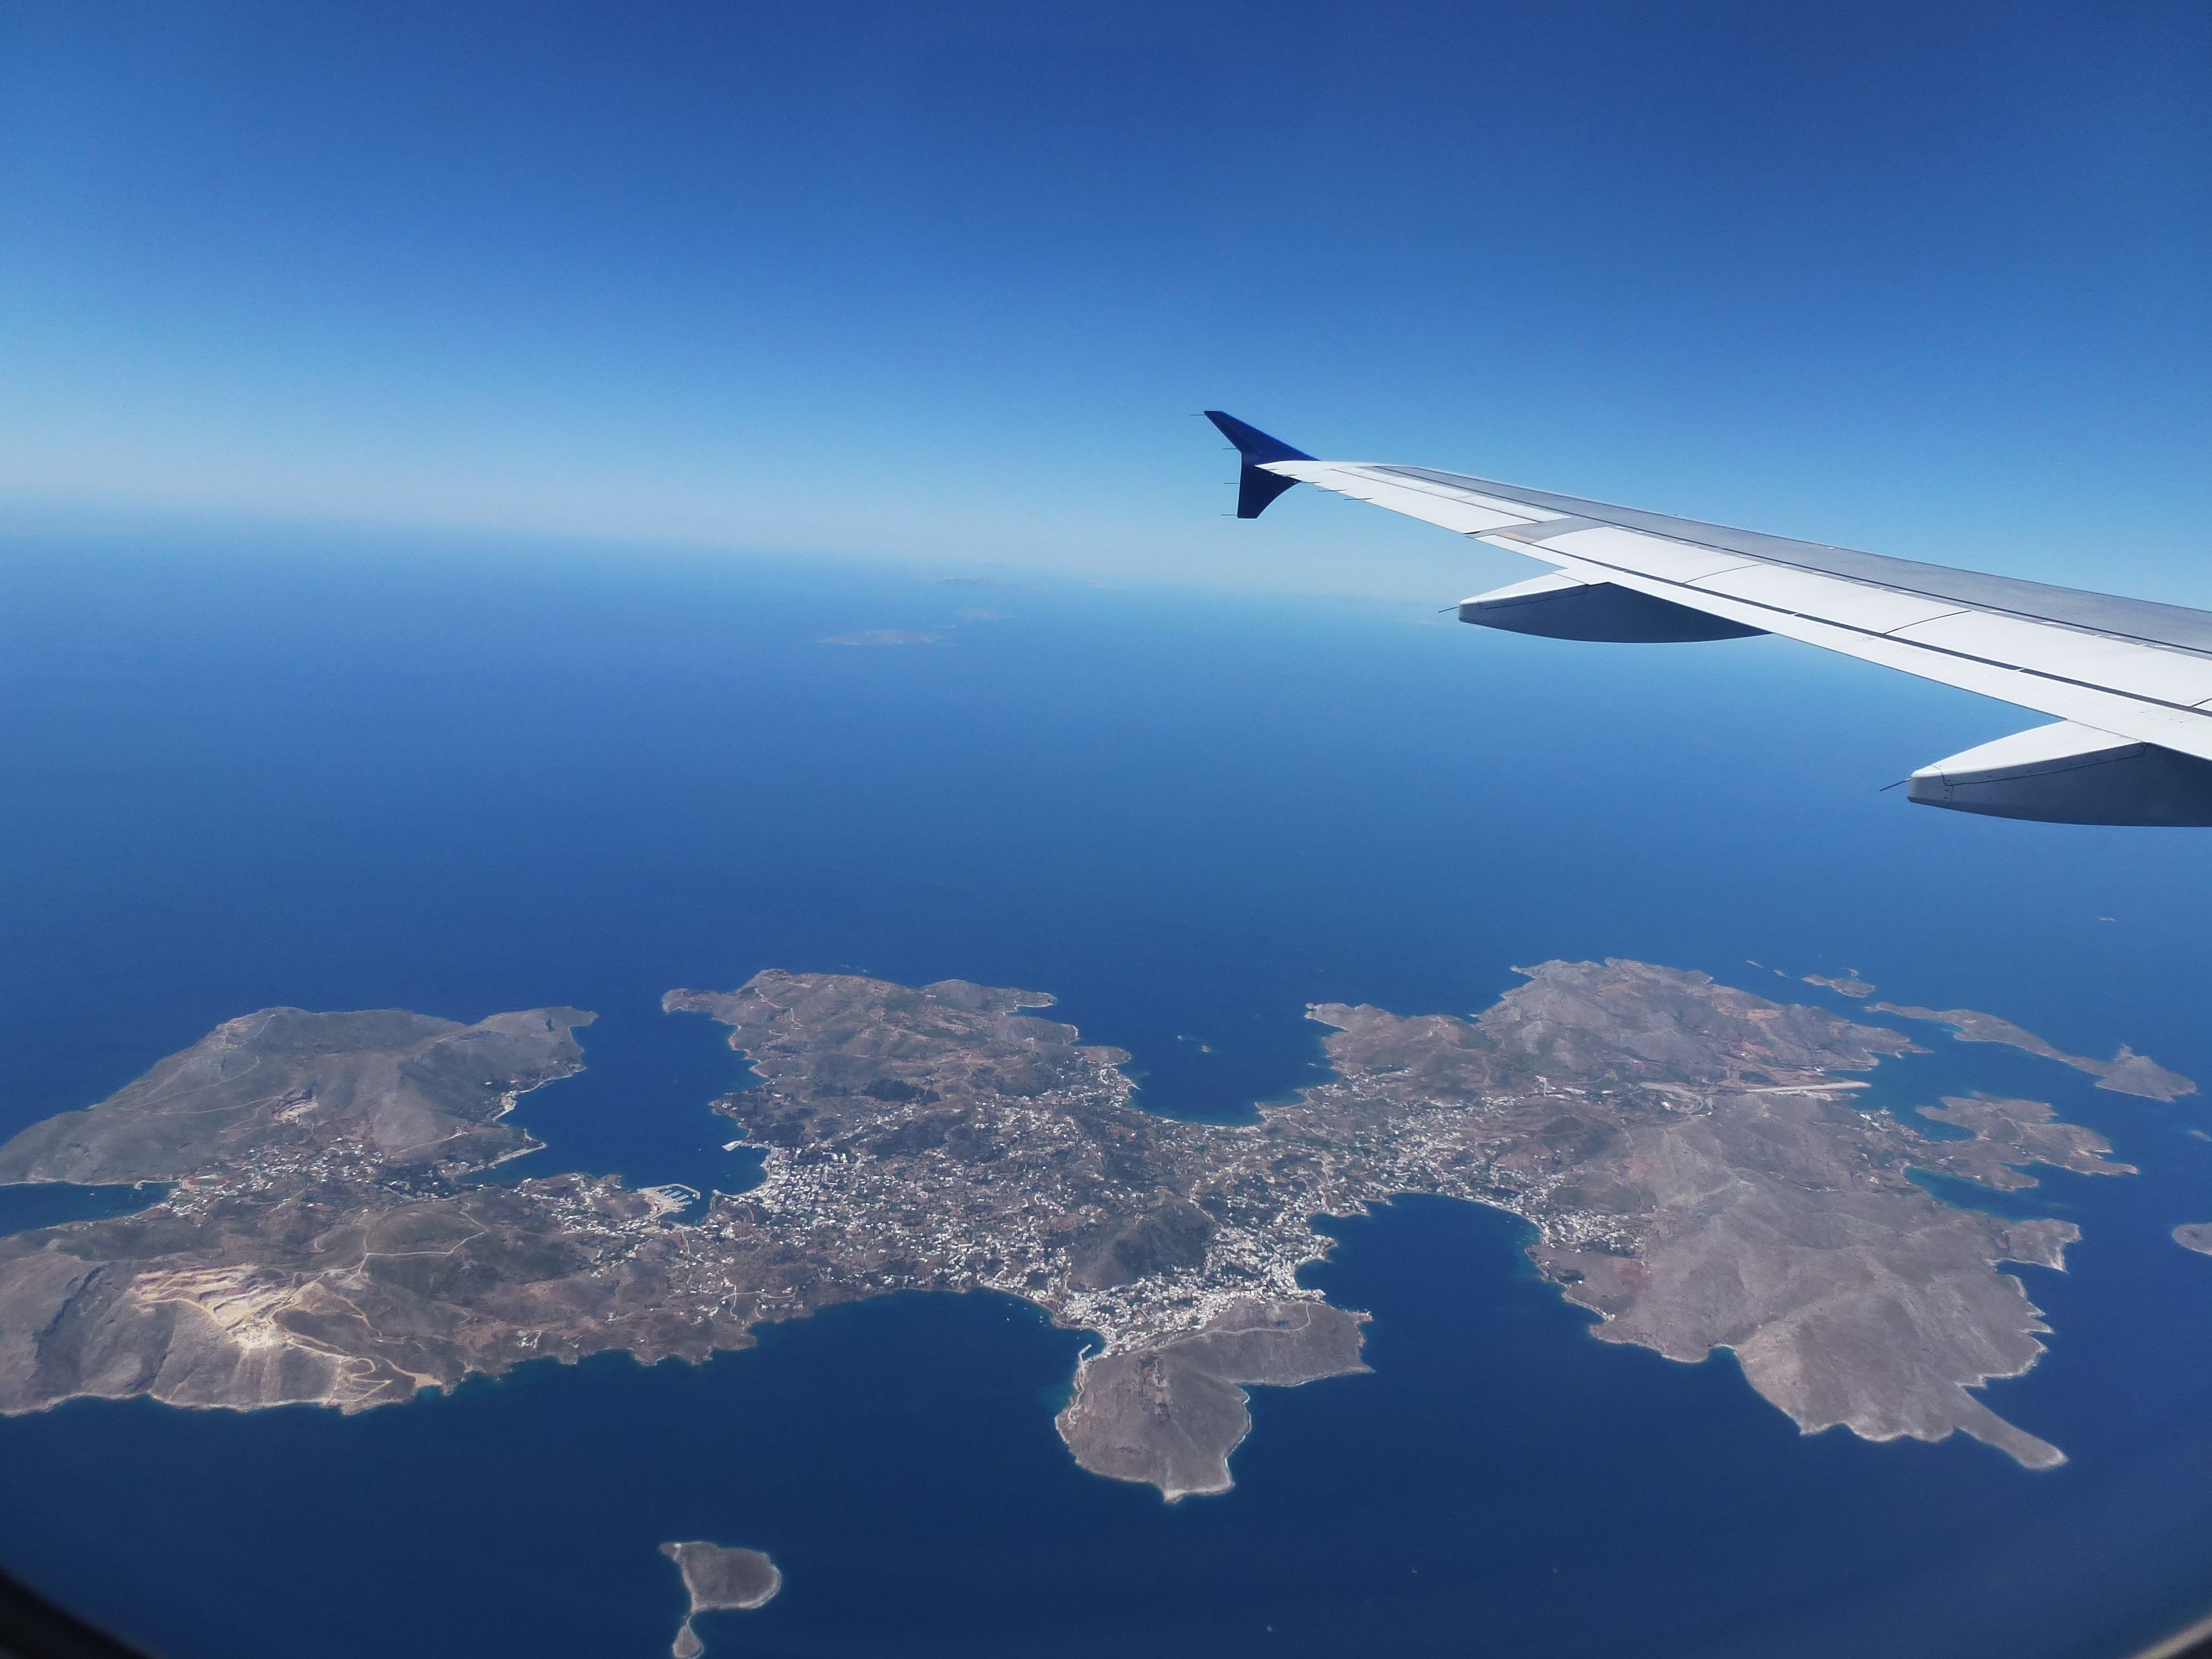
horizon, wing, sky, atmosphere, fly, airplane, aircraft, reflection, vehicle, airline, aviation, flight, island, blue, outlook, aerial photography, air travel, atmosphere of earth